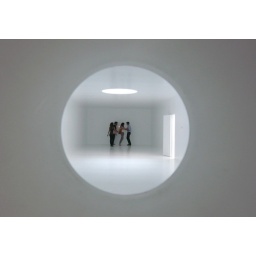
in the white box